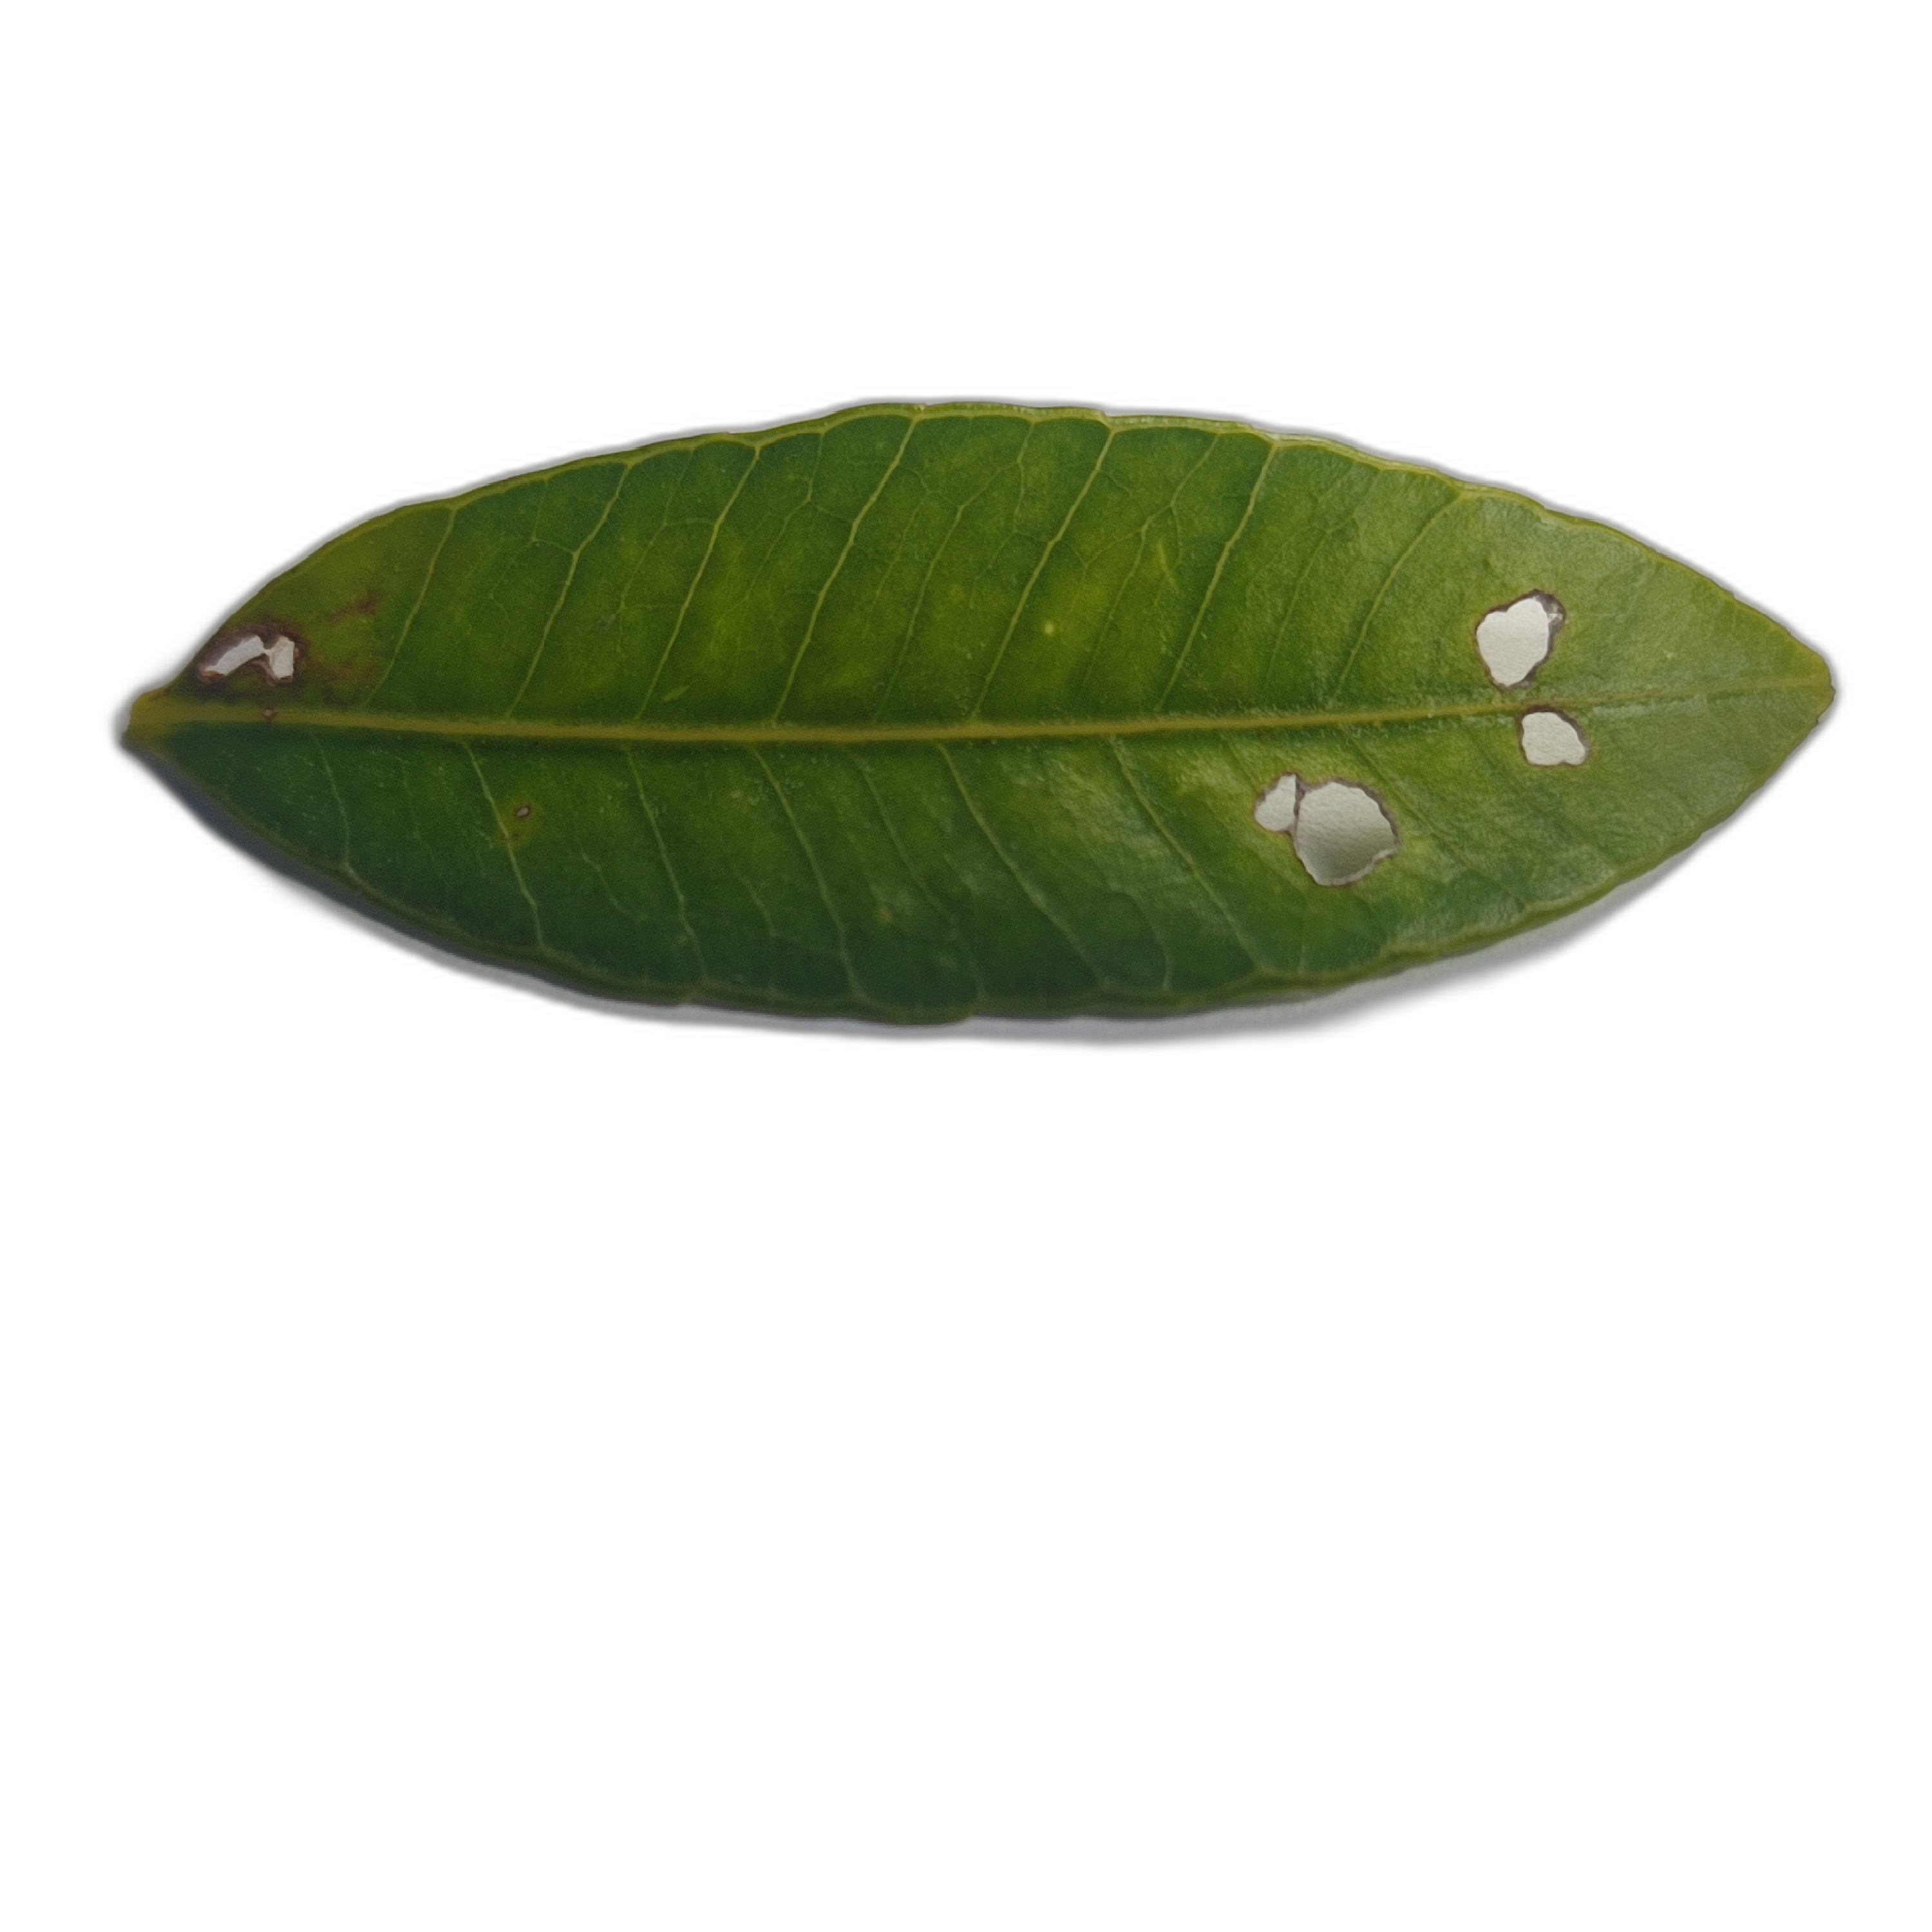
Label: not_healthy